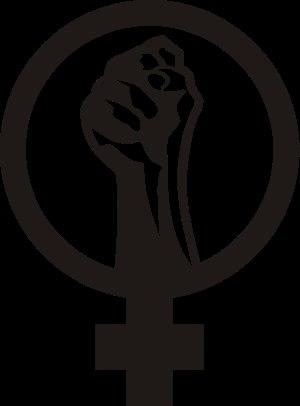
L'anarchisme et le féminisme sont deux mouvements qui se côtoient depuis la seconde moitié du XIXᵉ siècle. Les anarcho-féministes voient le patriarcat comme l'une des premières manifestations de la hiérarchie dans nos sociétés. Ce combat contre la hiérarchie des genres les amènent à combattre également d'autres formes de hiérarchie qui reposent sur des institutions ou des concepts comme le capitalisme, l'État, la famille, les rôles de genre et le système d'éducation.